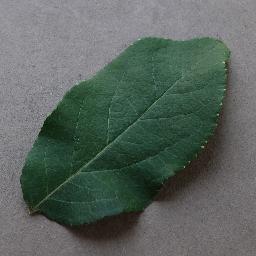
Label: Apple___healthy